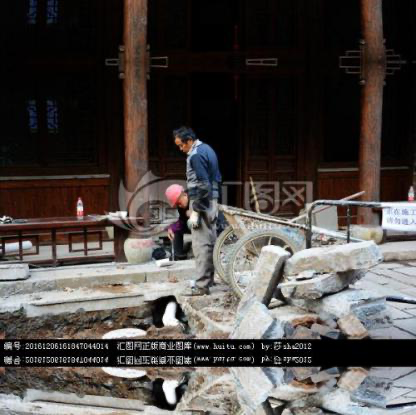
Objects in the image:
label: helmet
label: head